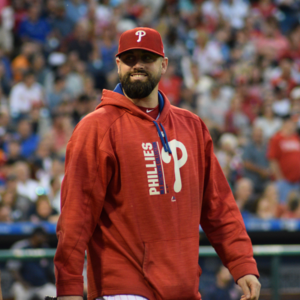
Patrick John Neshek est un lanceur de relève droitier des Phillies de Philadelphie de la Ligue majeure de baseball.